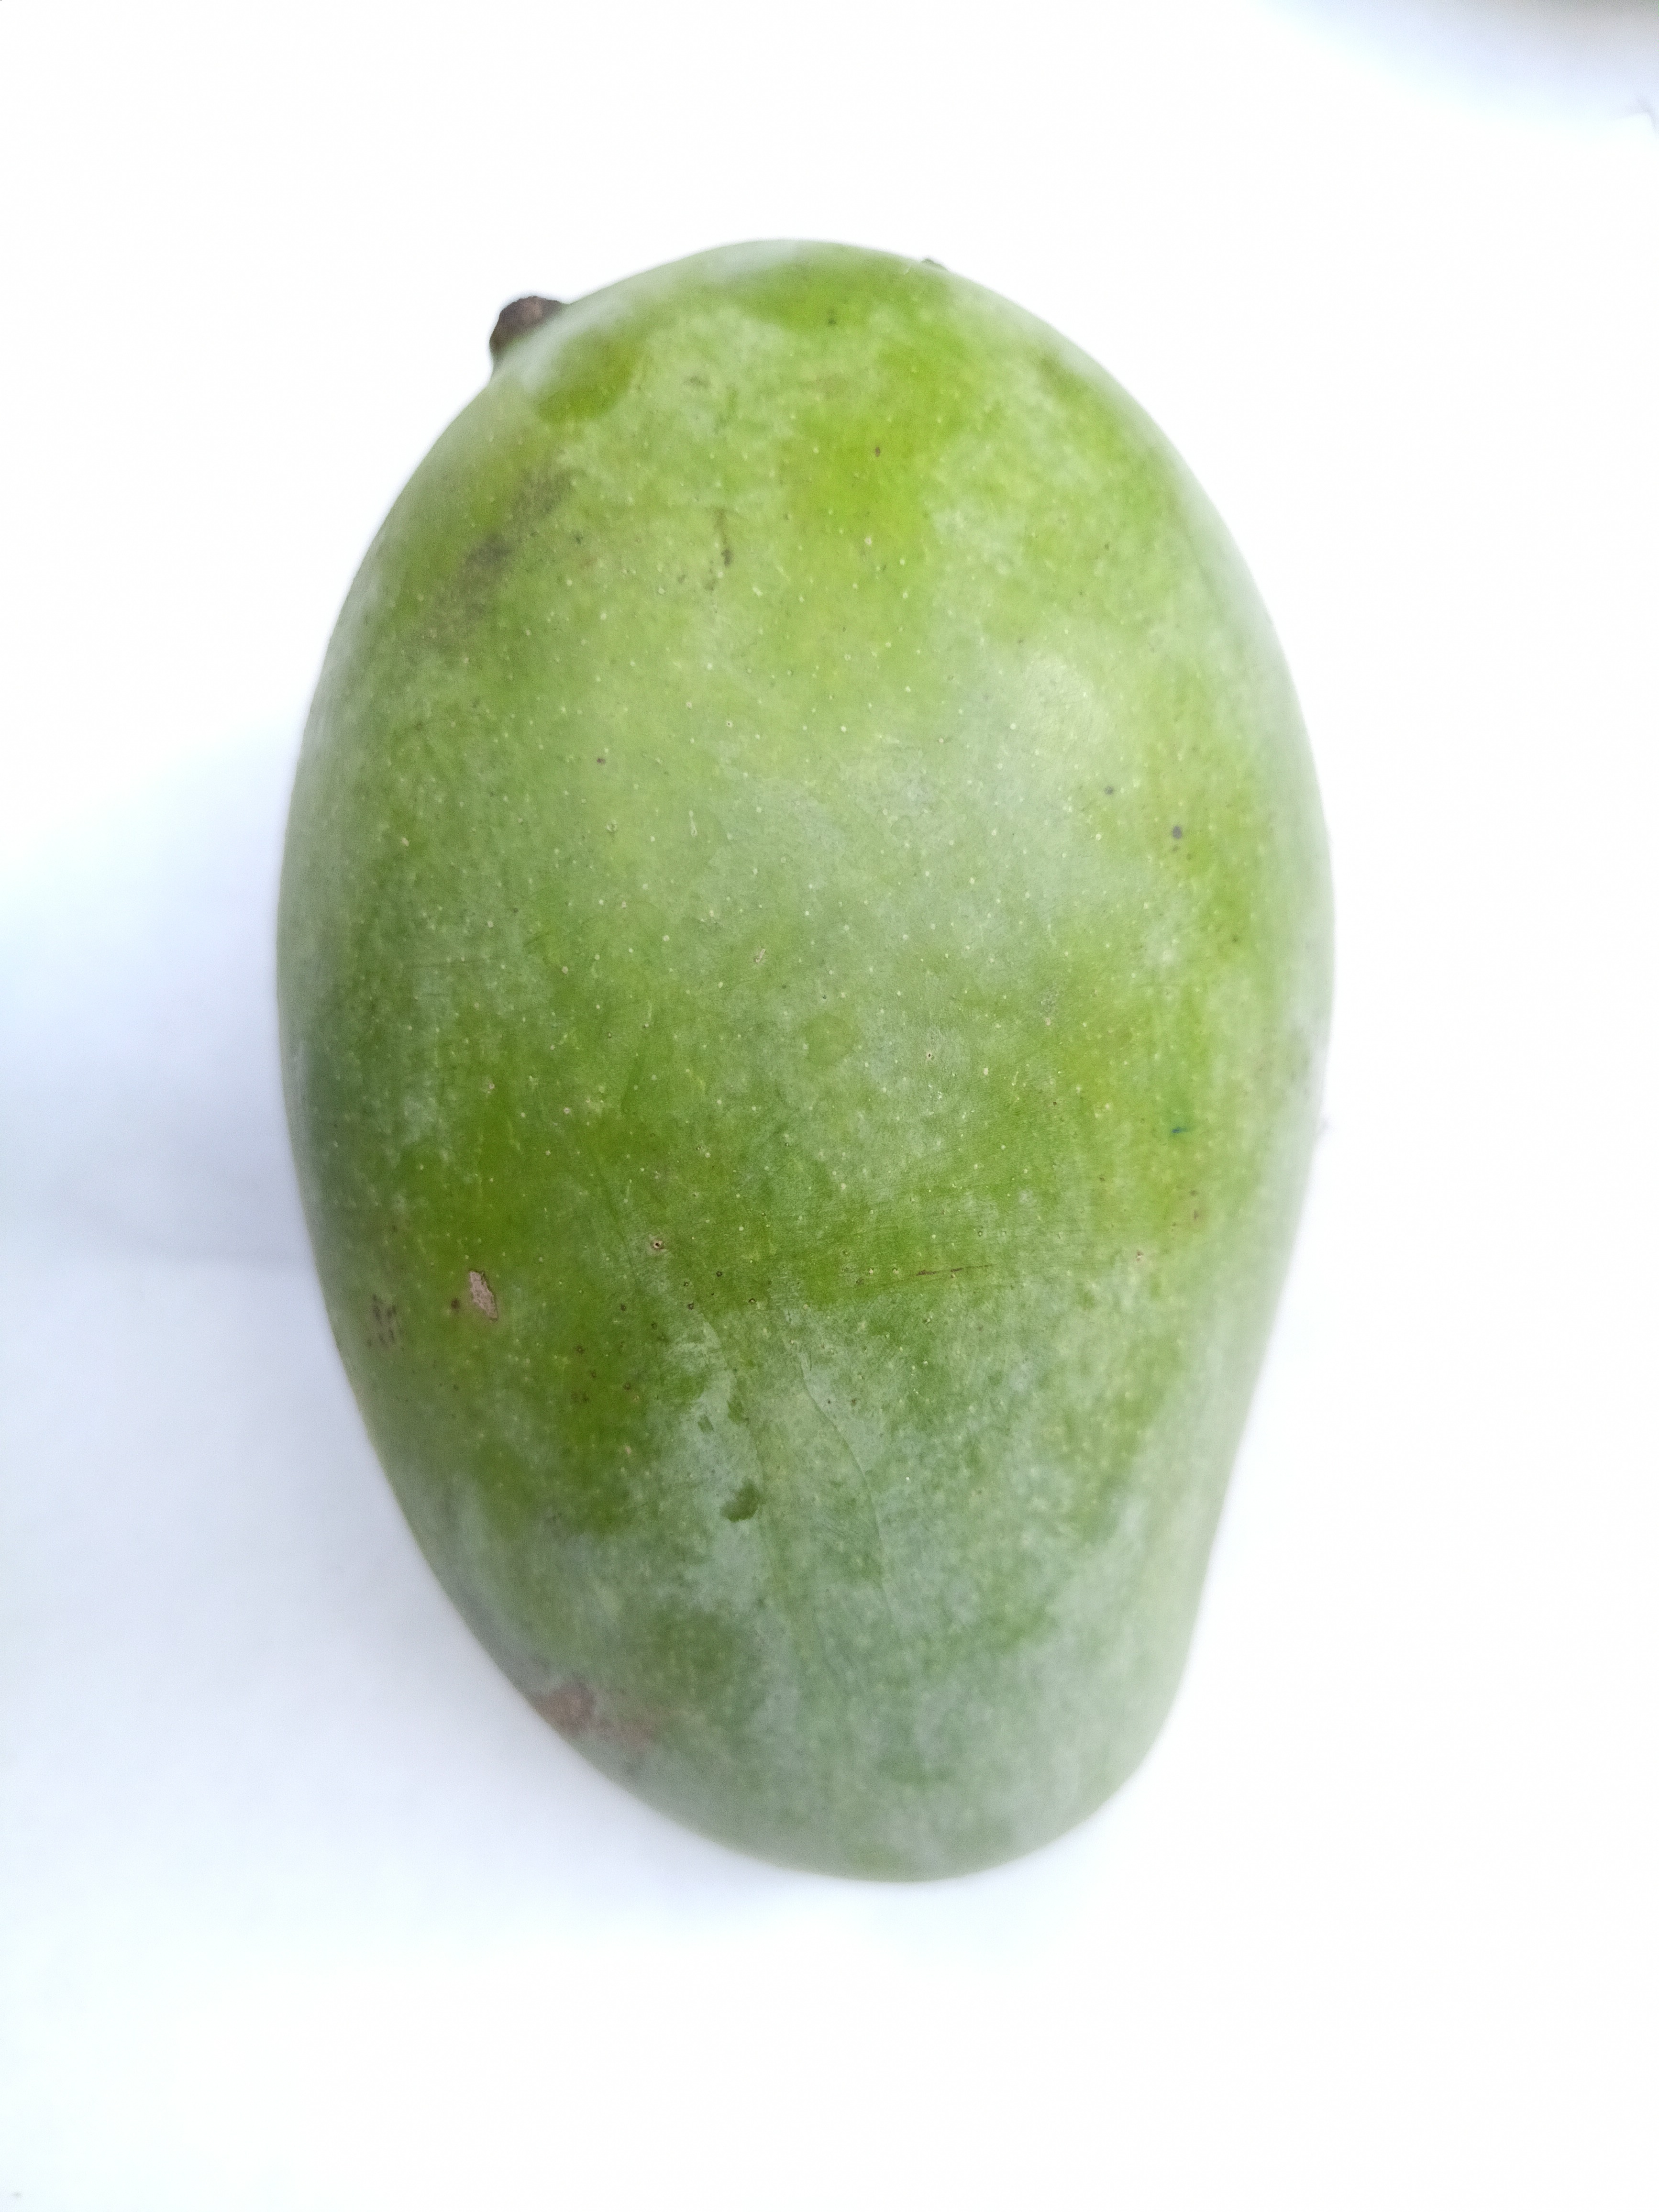
Mango variety: Amrapali